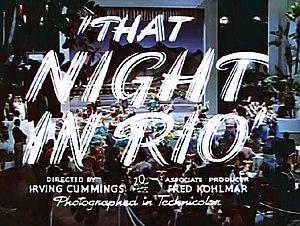
Fred Kohlmar est un producteur de cinéma américain, né le 10 août 1905 à New York, mort le 13 octobre 1969 à Los Angeles — quartier d'Hollywood.
Une nuit à Rio est un film musical américain de Irving Cummings, sorti en 1941.